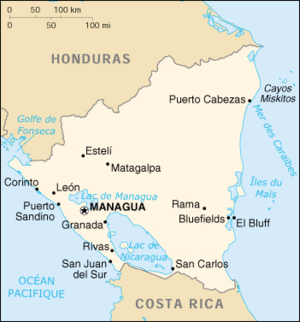
L'affaire Eisenstuck désigne un conflit diplomatique et militaire de 1876 à 1878 entre l'Empire allemand et la république du Nicaragua. Elle est l'opération militaire la plus importante de la Kaiserliche Marine en Amérique Centrale à la fin du XIXᵉ siècle. Elle a lieu à la fois sur la côte de l'océan Pacifique et la côte de l'océan Atlantique.
Le Nicaragua, en forme longue la république du Nicaragua, en espagnol República de Nicaragua, est un pays d'Amérique centrale. Il est limitrophe du Costa Rica au sud et du Honduras au nord. Il est aussi entouré par l'océan Pacifique et la mer des Caraïbes. Sa capitale et plus grande ville est Managua.
Le Nicaragua est un pays d'Amérique centrale entouré par la mer des Caraïbes à l'est, l'océan Pacifique à l'ouest, le Costa Rica au sud, et le Honduras au nord.